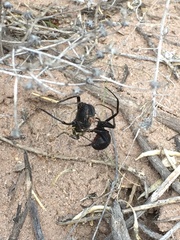
Species: Lactrodectus_hesperus